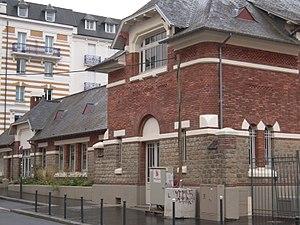
façade Ouest de la Mce à Rennes
La Maison de la Consommation et de l'Environnement est un établissement accueillant 29 associations de défense de la consommation et de l'environnement, intervenant sur Rennes Métropole. Elle a été fondée en 1983.